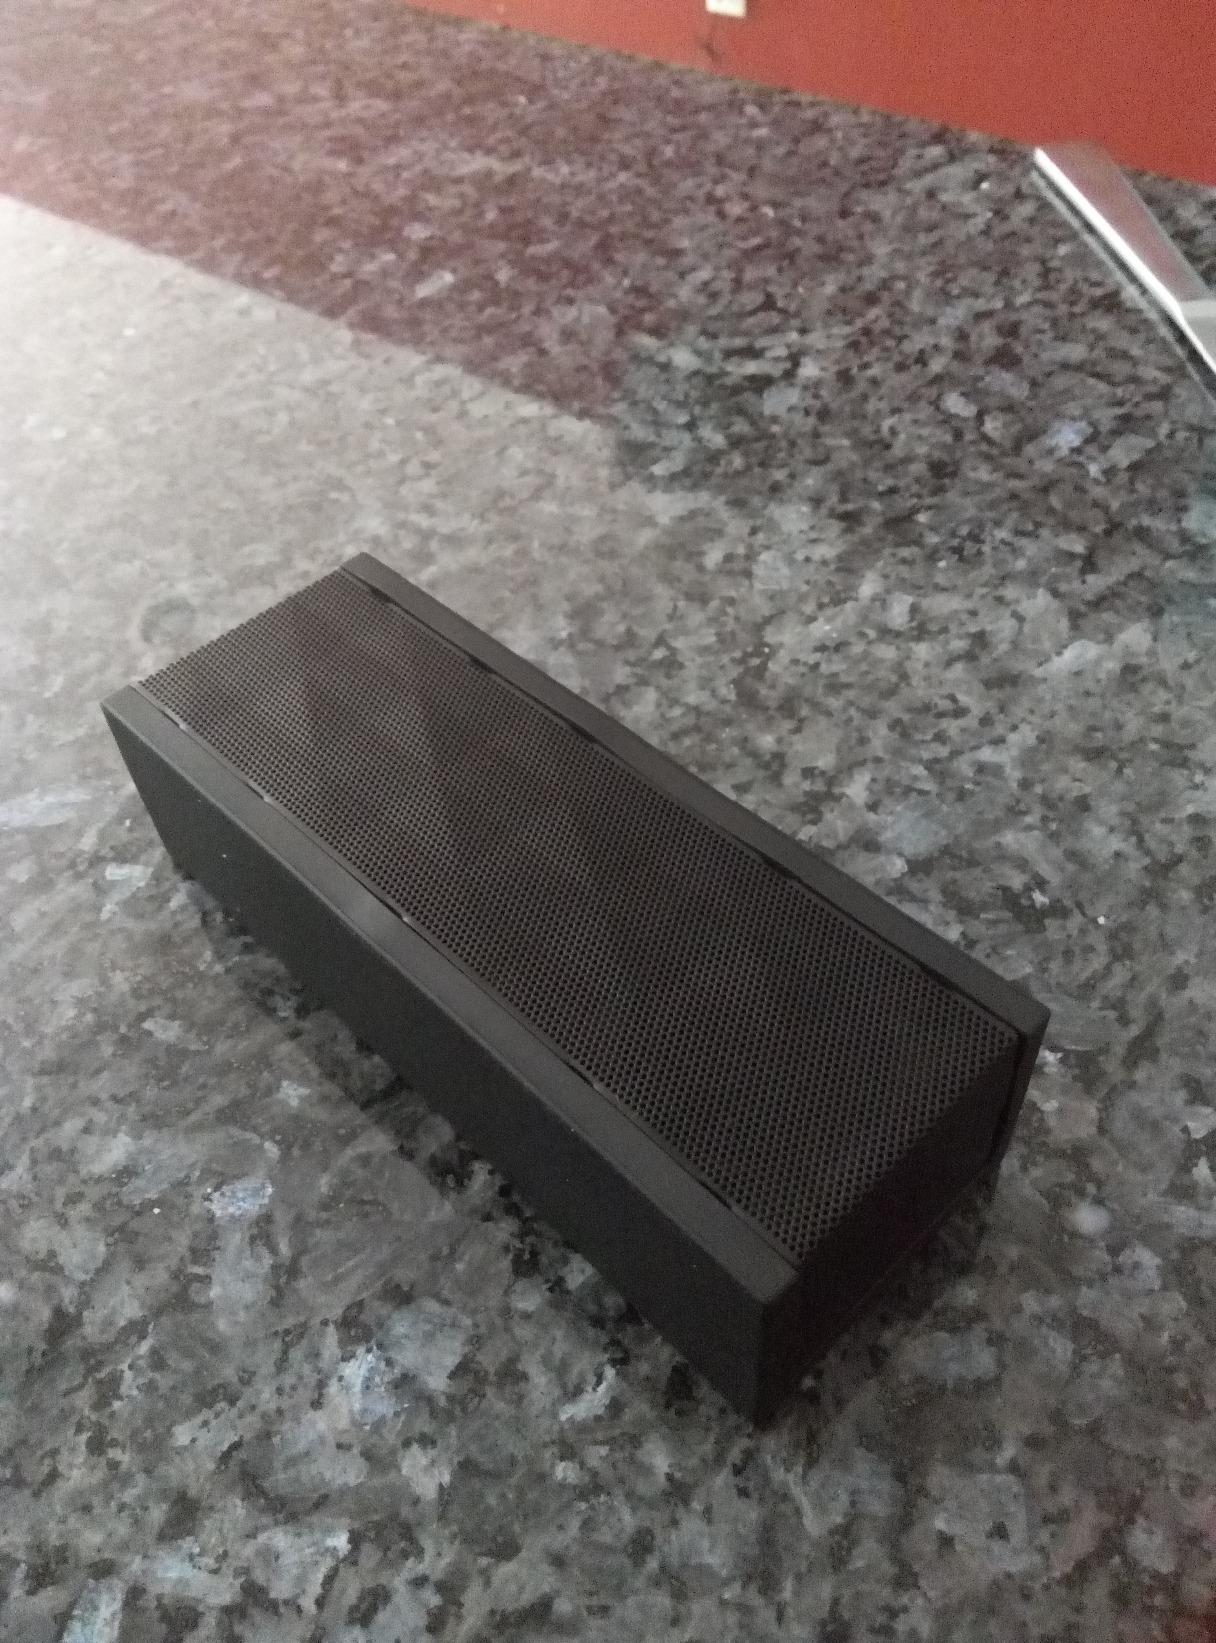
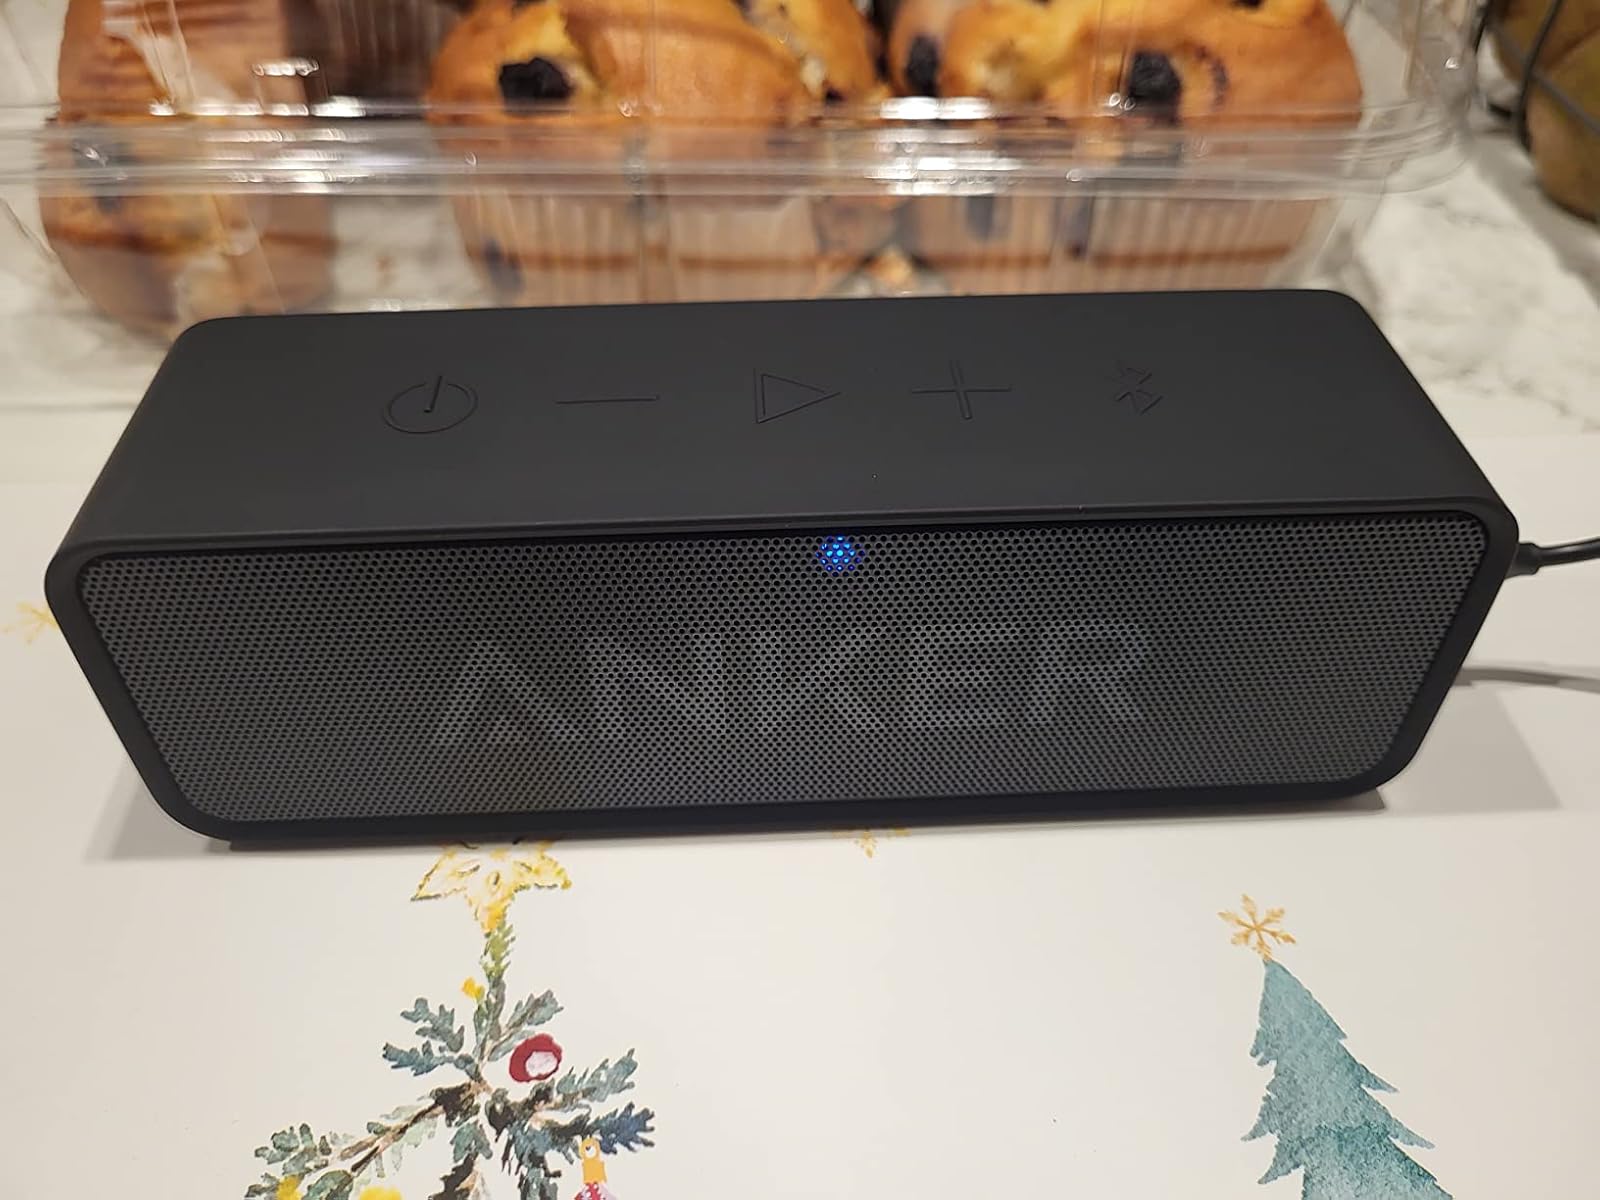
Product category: speaker
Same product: no